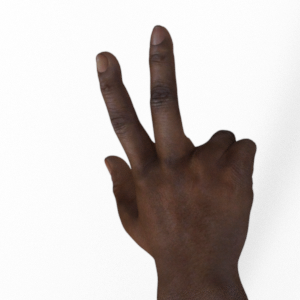
Label: scissors